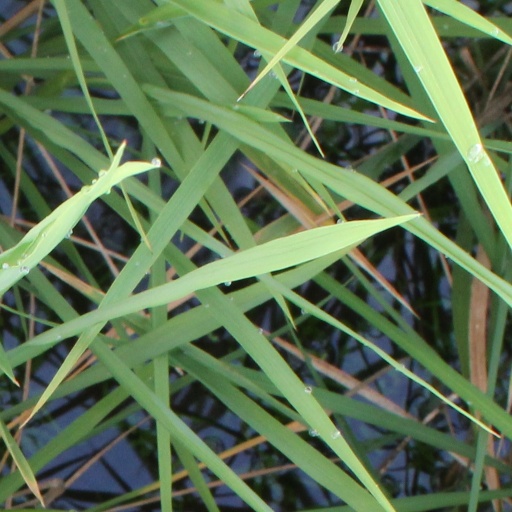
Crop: rice